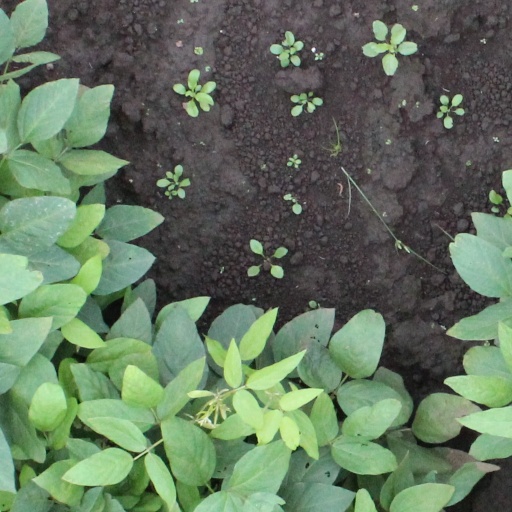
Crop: soybean